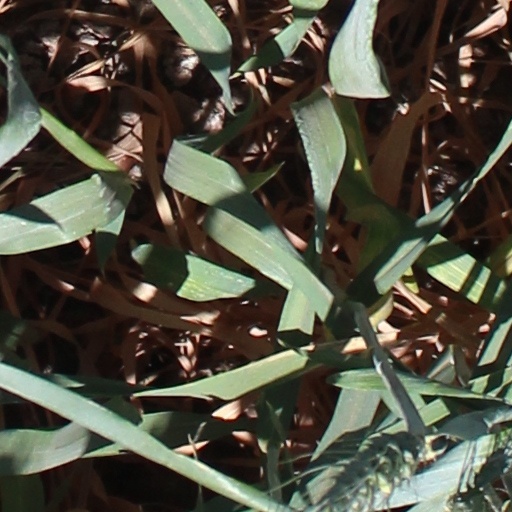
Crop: wheat